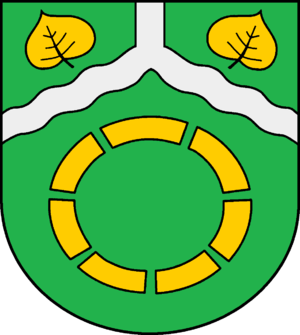
Oering est une commune allemande du Schleswig-Holstein, située dans l'arrondissement de Segeberg, à mi-chemin entre les villes de Bad Segeberg et Norderstedt. Oering fait partie de l'Amt Itzstedt qui regroupe sept communes autour d'Itzstedt.